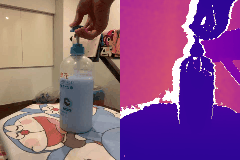
Label: detergent